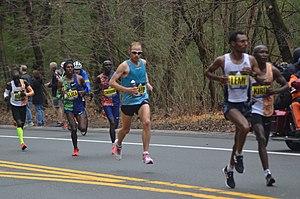
Le Marathon de Boston de 2019 est la 123ᵉ édition du Marathon de Boston dans le Massachusetts qui a lieu le 15 avril 2019.